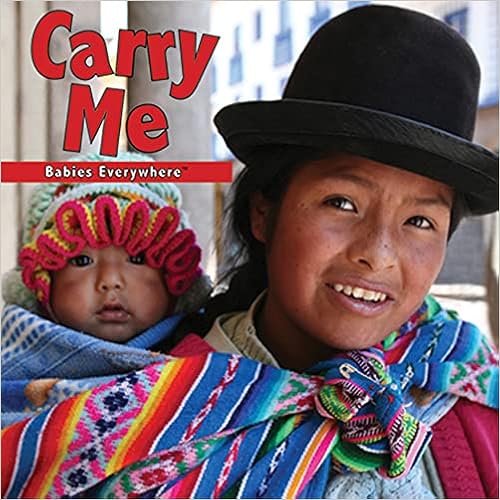
Carry Me (Babies Everywhere)
Category: Books
About the Author Rena's books are inspired by all of the young people she read to and wrote stories with in Ithaca, NY. She currently lives in New York City with two cats and nine hundred composting worms.
Features: Whether tucked in a blanket, peeking out of a basket, riding in a backpack, or wrapped in a parents arms, babies worldwide are carried in unique ways. The simple, rhyming text of this board book introduces children to the ways their global neighbors travel. The beautiful photographs show that all babies are nurtured by their loved ones. (Part of the Babies Everywhere Board Book Series)